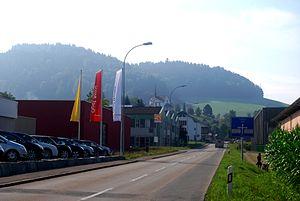
Altbüron est une commune suisse du canton de Lucerne, située dans l'arrondissement électoral de Willisau.